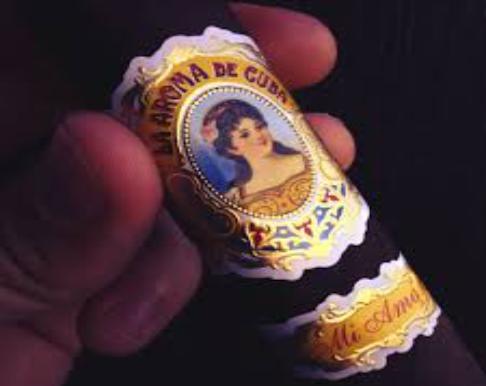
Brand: Aroma de San Andres
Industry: Necessities